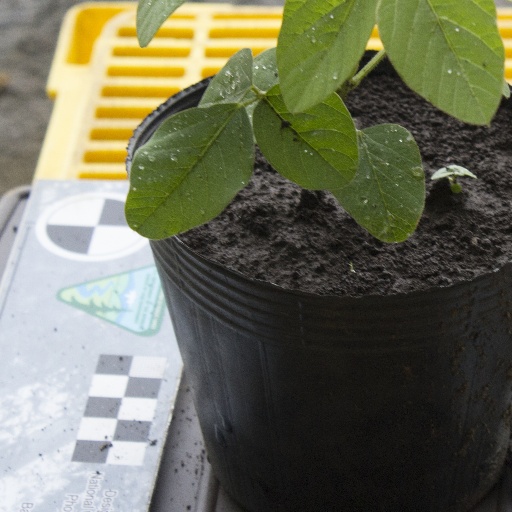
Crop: soybean